Elliptical galaxy

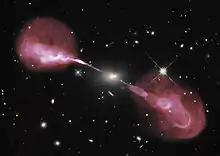
Hercules A, a supergiant elliptical galaxy and also a radio galaxy. The radio lobes shown here in pink are over a million light-years across.

The dynamical properties of elliptical galaxies and the bulges of disk galaxies are similar, suggesting that they may be formed by the same physical processes, although this remains controversial. The luminosity profiles of both elliptical galaxies and bulges are well fit by Sersic's law, and a range of scaling relations between the elliptical galaxies' structural parameters unify the population.